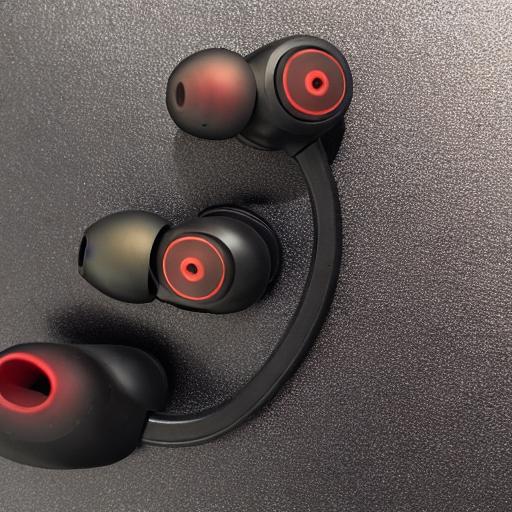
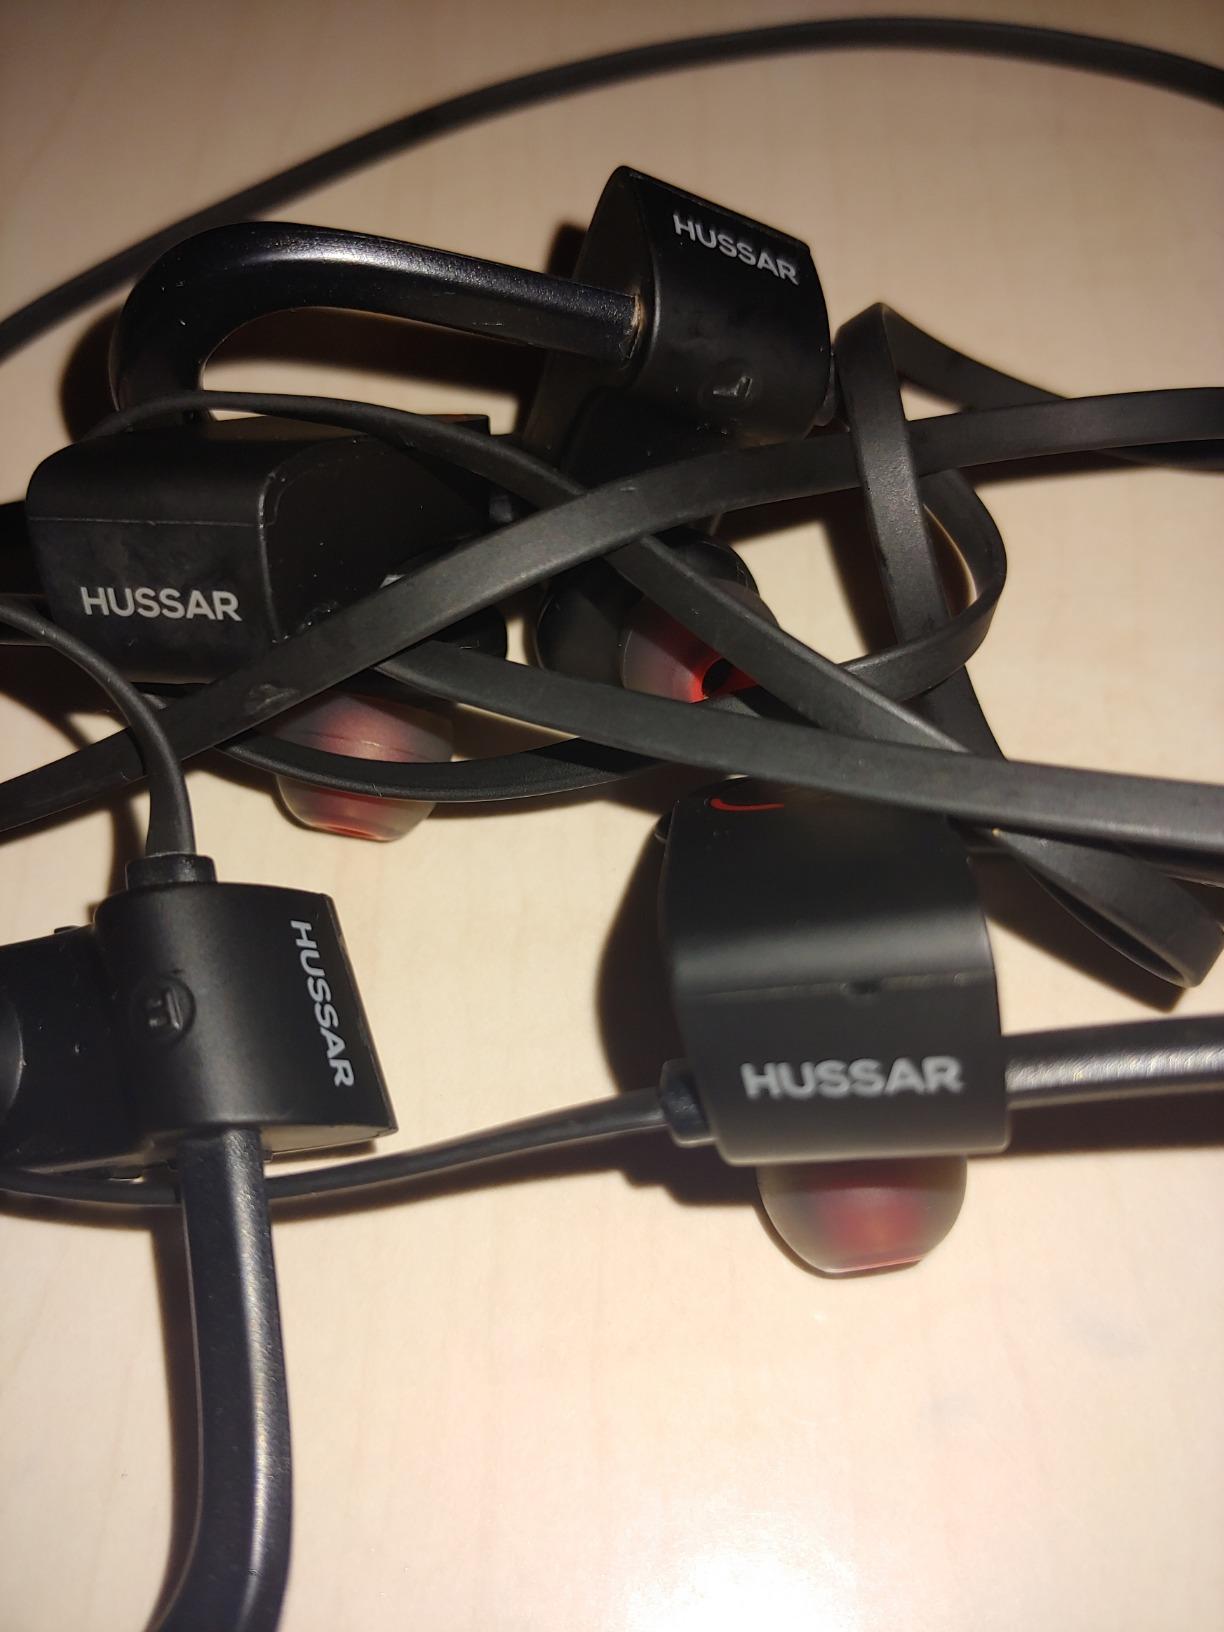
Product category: headphones
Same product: no